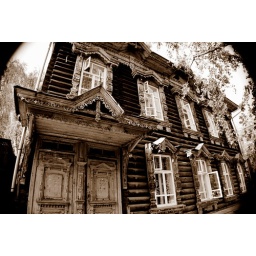
Traditional wooden house in Tomsk, Siberia, Russia